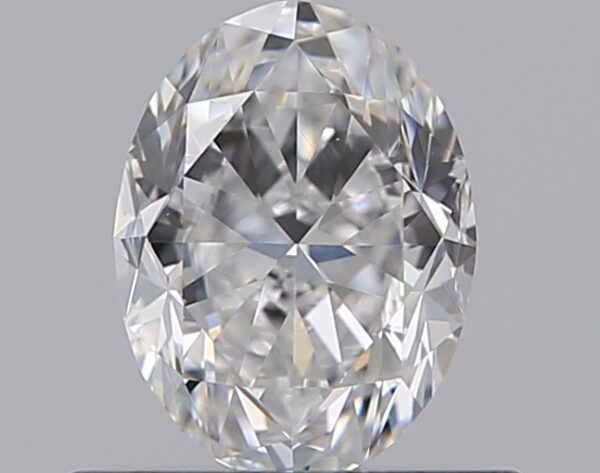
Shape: oval
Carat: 0.5
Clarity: VS1
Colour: D
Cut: VG
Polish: EX
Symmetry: VG
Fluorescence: ST
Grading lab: GIA
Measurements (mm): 5.81 x 4.36 x 2.86